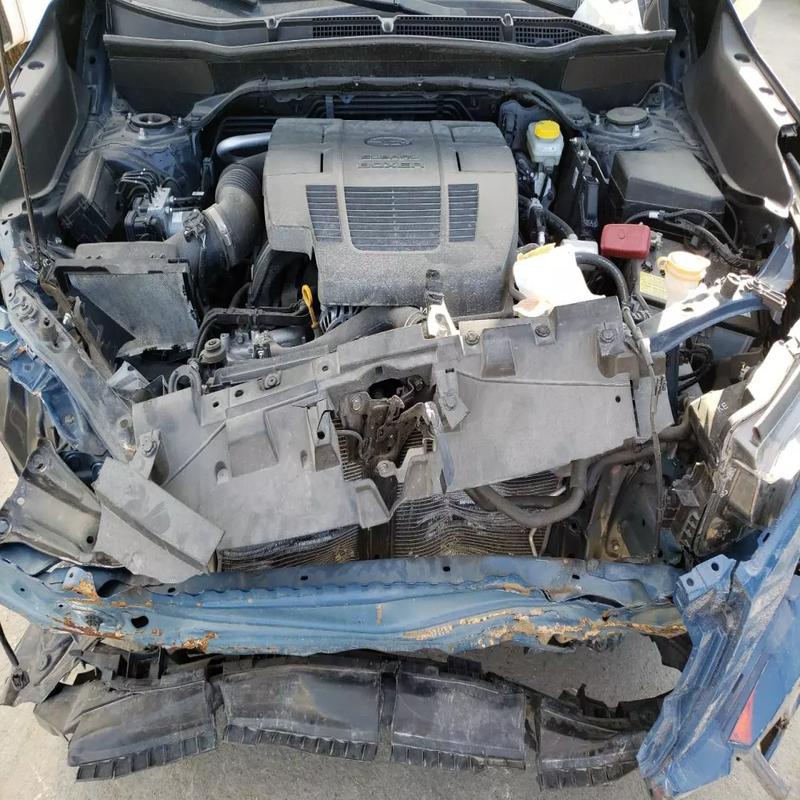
Aucun dommage détecté.
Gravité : aucun